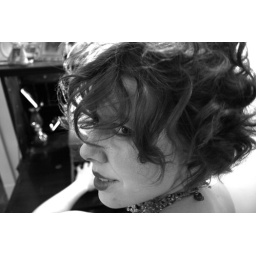
strange tree &amp;amp; playwright. still from a promotional video for the strange tree group, a theatrical production company based in chicago, ill.